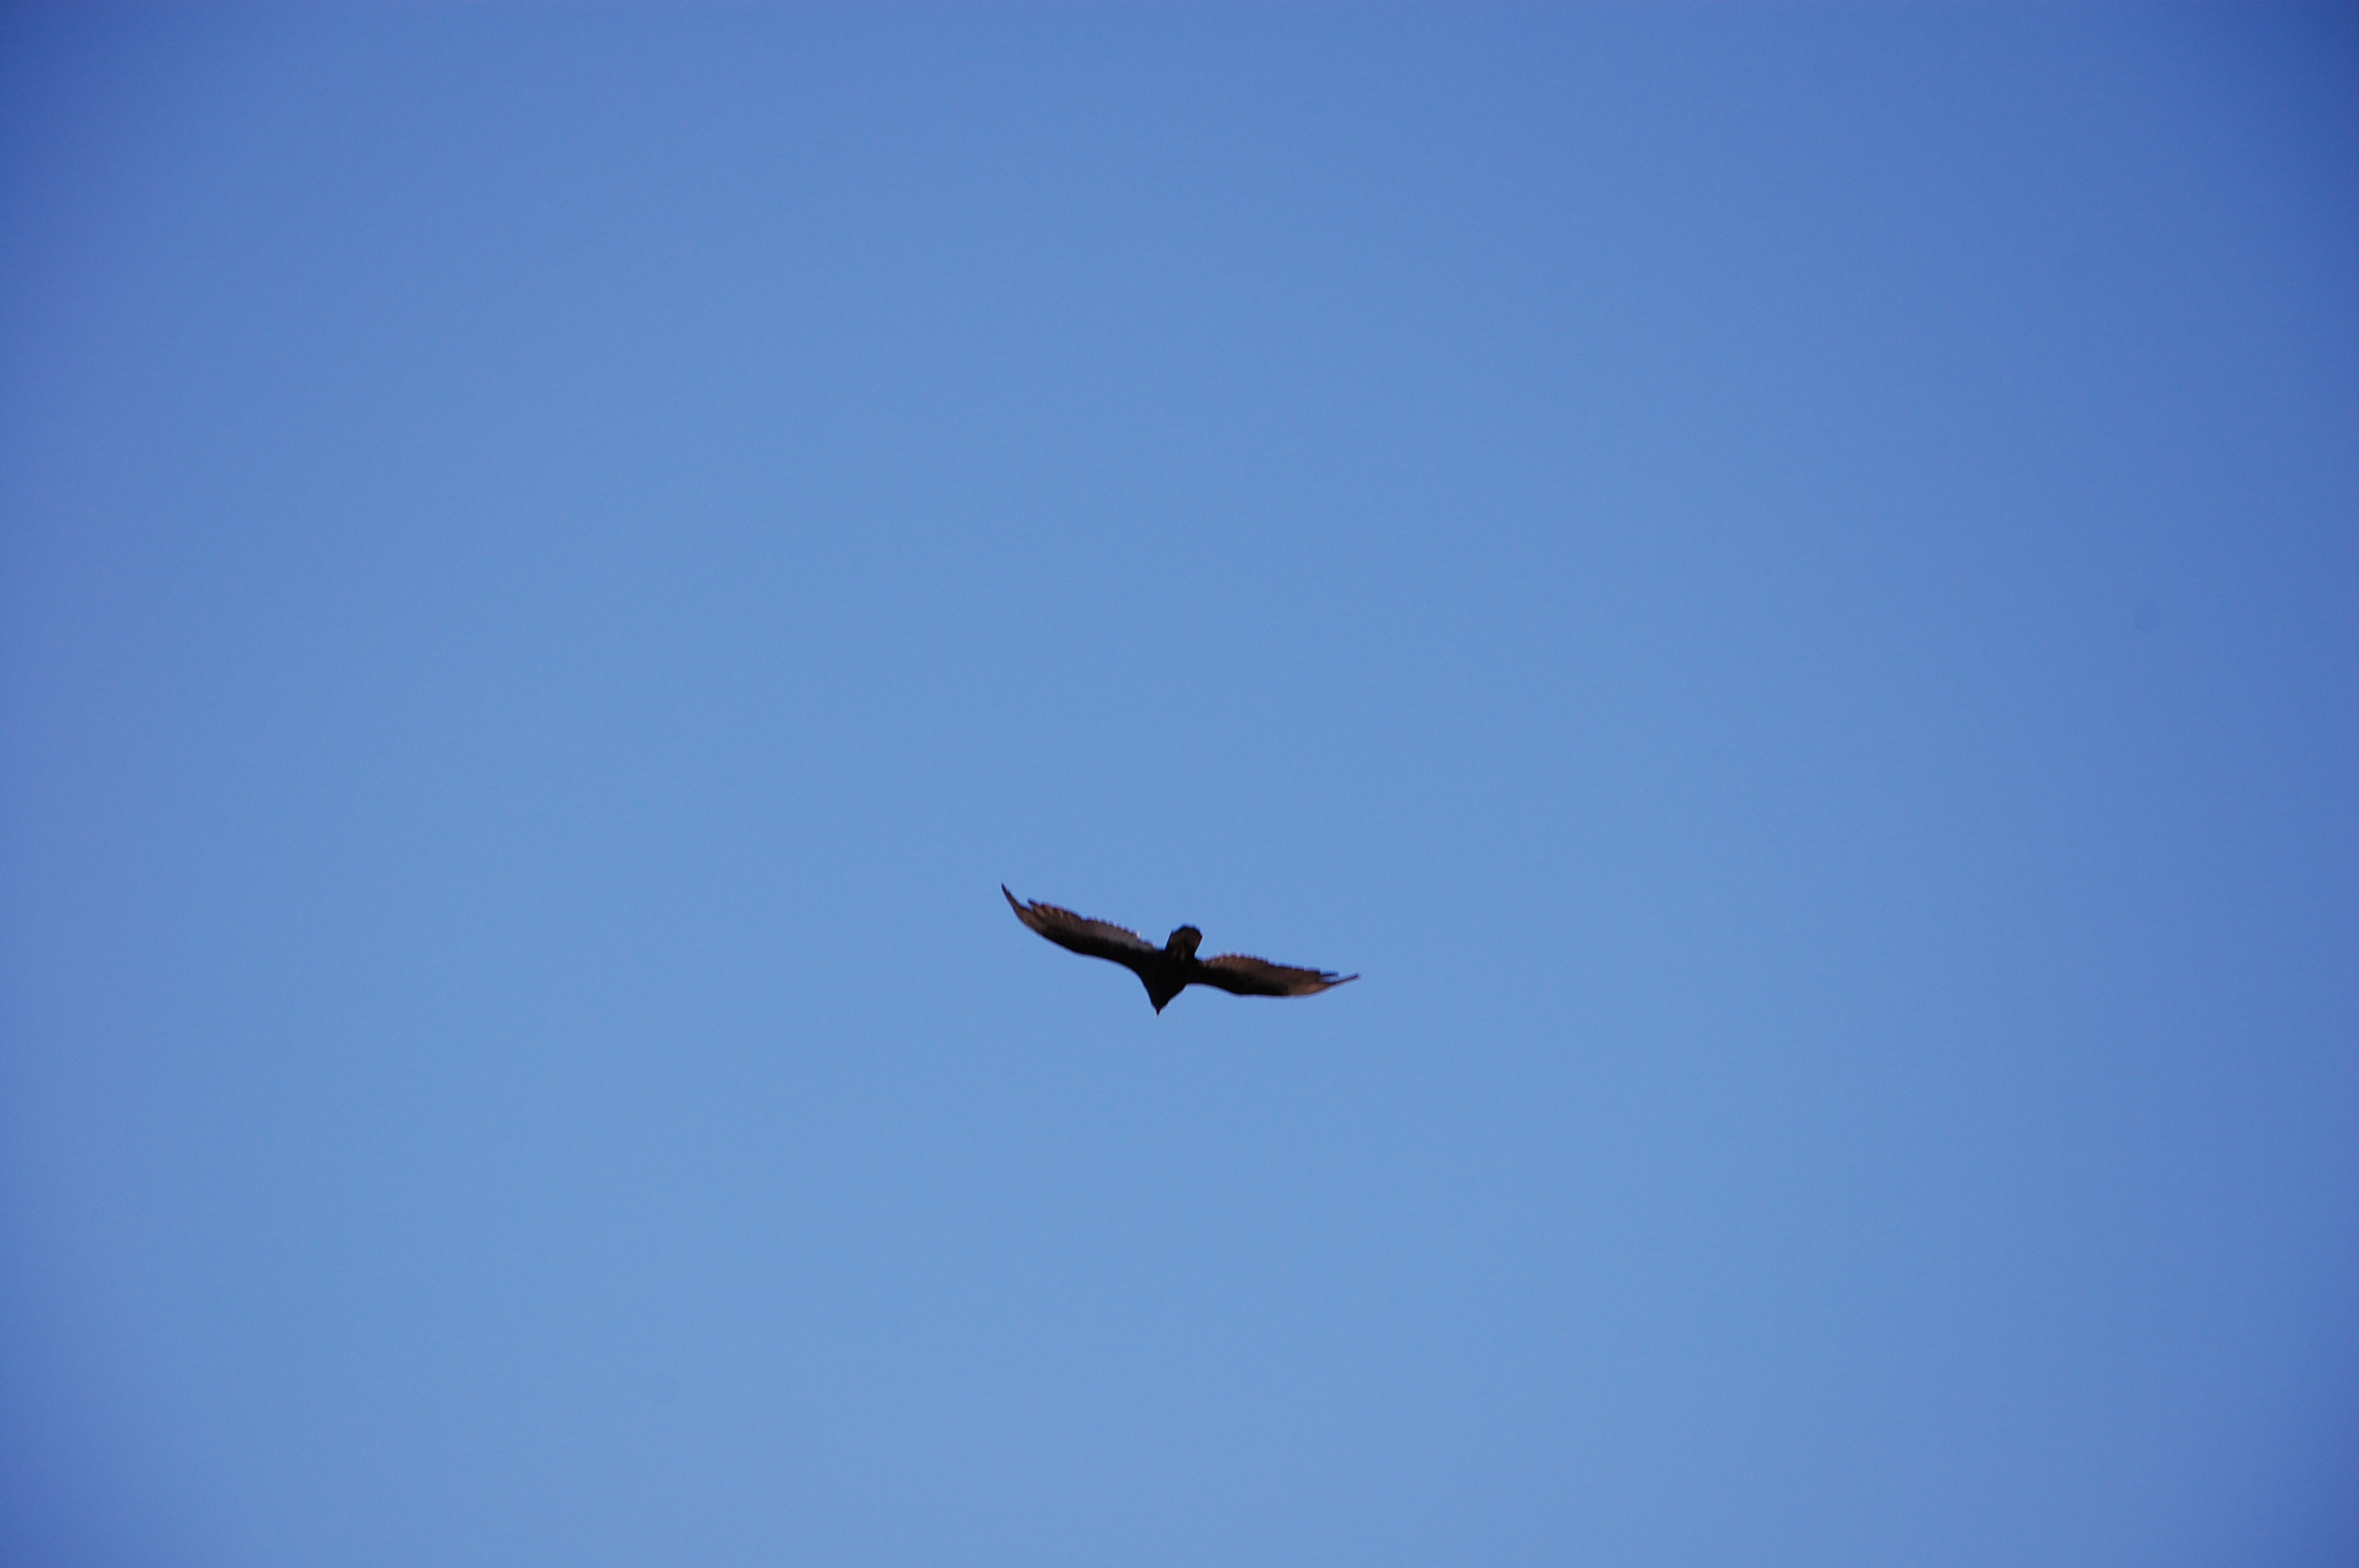
bird, wing, sky, airplane, aircraft, wild, vehicle, aviation, flight, blue, predator, black, fauna, south, wings, vulture, scavenger, atmosphere of earth